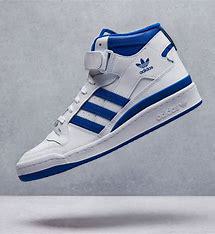
Brand: Adidas
Model: Forum